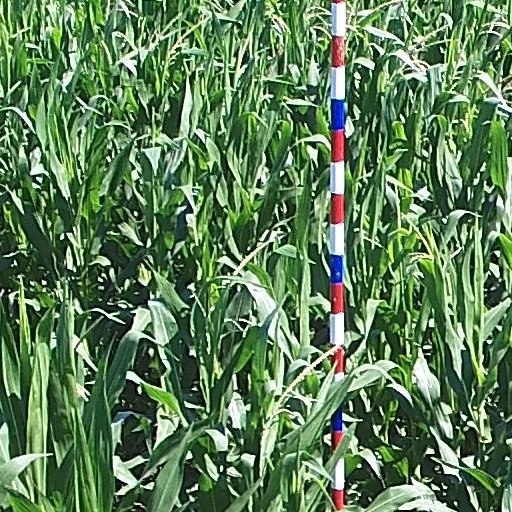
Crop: maize; corn